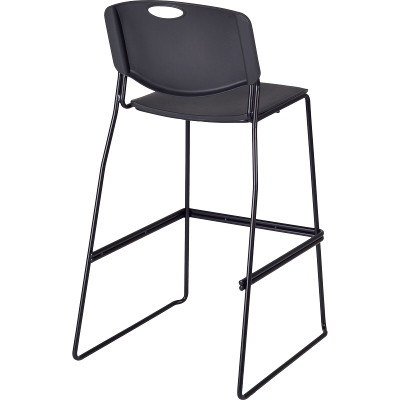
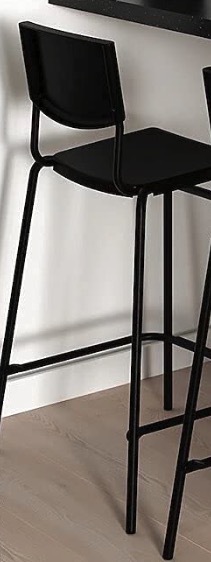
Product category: stool
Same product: no